Wolff–Parkinson–White syndrome

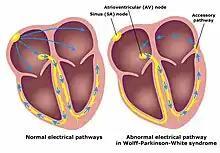
Graphic representation of the bundle of Kent in Wolff–Parkinson–White syndrome

The bundle of Kent is an abnormal extra or accessory conduction pathway between the atria and ventricles that is present in a small percentage (between 0.1 and 0.3%) of the general population. This pathway may communicate between the left atrium and the left ventricle, in which case it is termed a "type A pre-excitation", or between the right atrium and the right ventricle, in which case it is termed a "type B pre-excitation" in old, currently abandoned classification. Problems arise when this pathway creates an electrical circuit that bypasses the AV node. The AV node is capable of slowing the rate of conduction of electrical impulses to the ventricles, whereas the bundle of Kent lacks this capability. When an aberrant electrical connection is made via the bundle of Kent, tachydysrhythmias may therefore result.